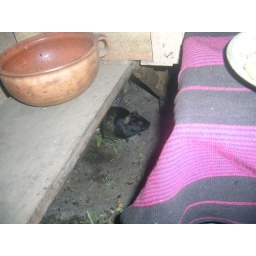
guinea pig under our kitchen table